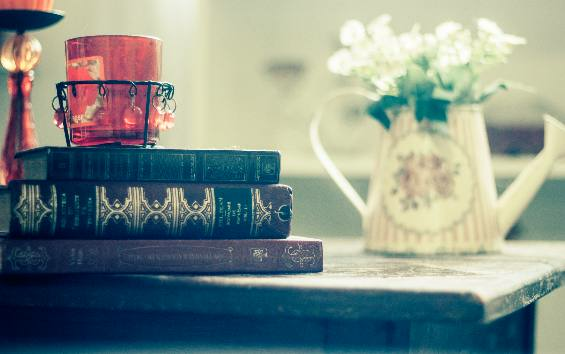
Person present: No